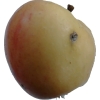
Label: Apple 14